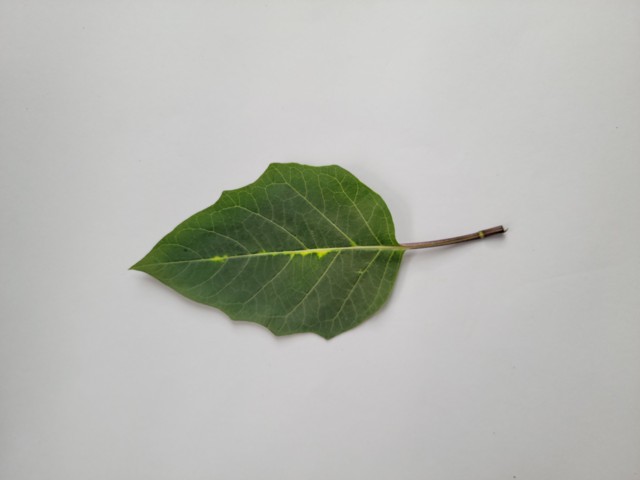
Plant: kalodhutura